Johann Uz

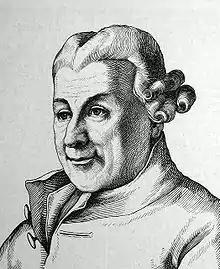
Johann Uz.

He studied law in 1739–43 at the university of Halle, where he associated with the Rococo poets Johann Gleim and Johann Nikolaus Götz, and in conjunction with the latter translated the odes of Anacreon (1746).